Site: brandenburg
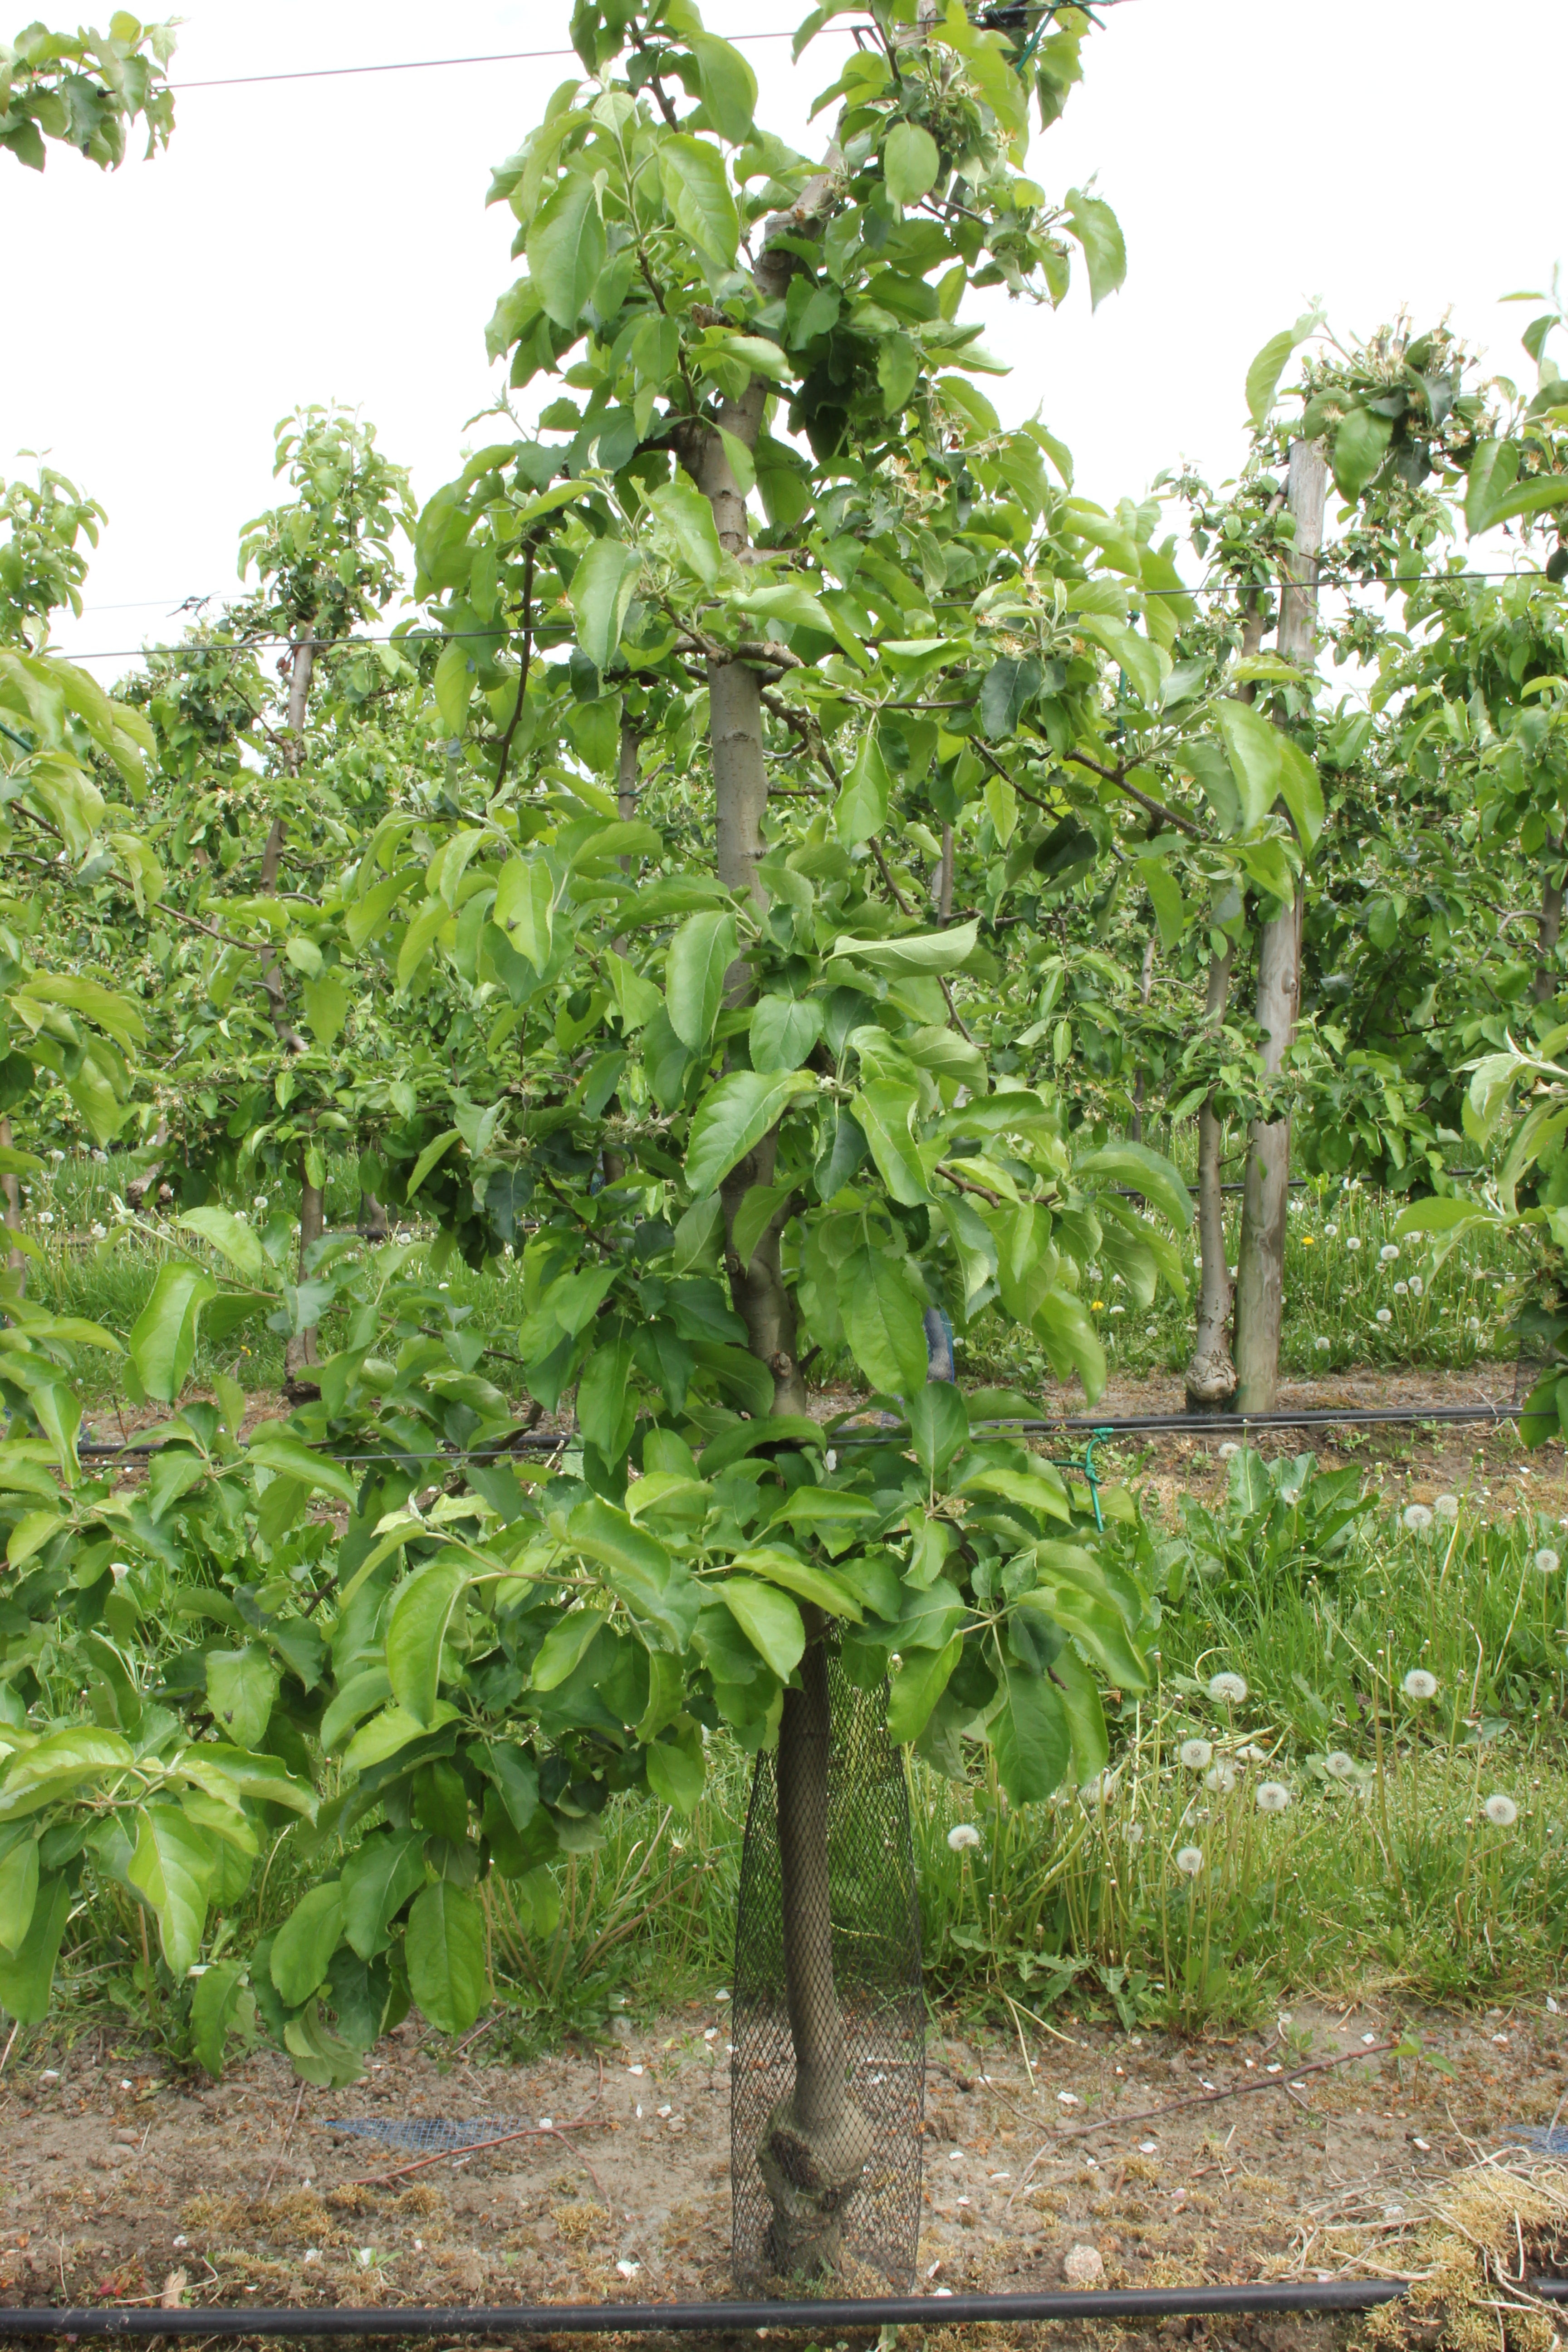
Growth stage (BBCH 67): Flowering